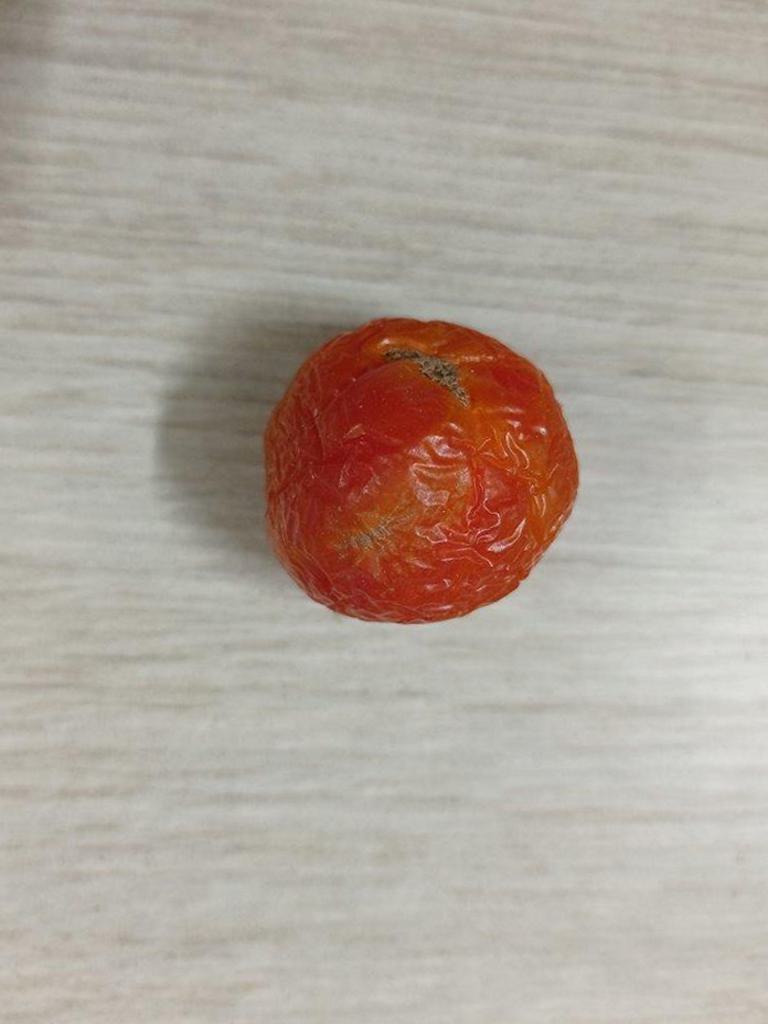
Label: Rotten